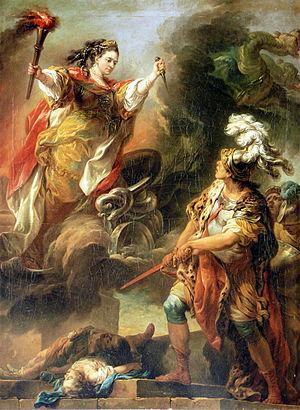
Claire Josèphe Hippolyte Léris Clairon de Latude, dite Mademoiselle Clairon, ou encore la Clairon, est une actrice française née à Condé-sur-l'Escaut le 25 janvier 1723 et morte à Paris le 29 janvier 1803.
Un sorcier ou une sorcière est une personne qui pratique la sorcellerie. Si l'image du sorcier et de la sorcière est très variable selon les cultures, la sorcière est dans le monde occidental principalement associée à sa capacité à voler sur un balai, aux sabbats et à la chasse aux sorcières. Le sorcier est parfois associé au voyant, d'autres l'associent au chaman, qui est un spécialiste de la communication avec les puissances de la nature et les défunts. La sorcière est un personnage récurrent de l'imaginaire contemporain, à travers les contes, les romans, les films et les masques des fêtes populaires.